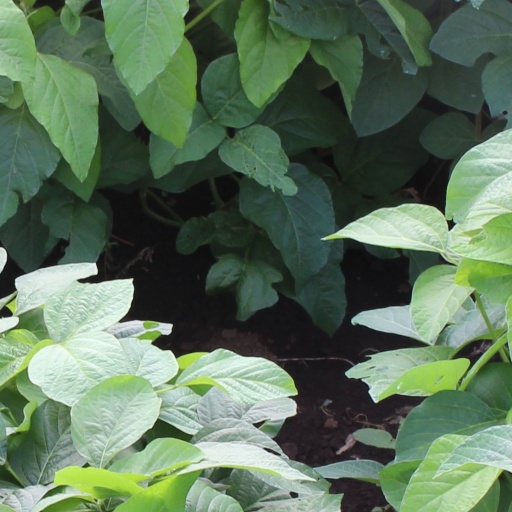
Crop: soybean